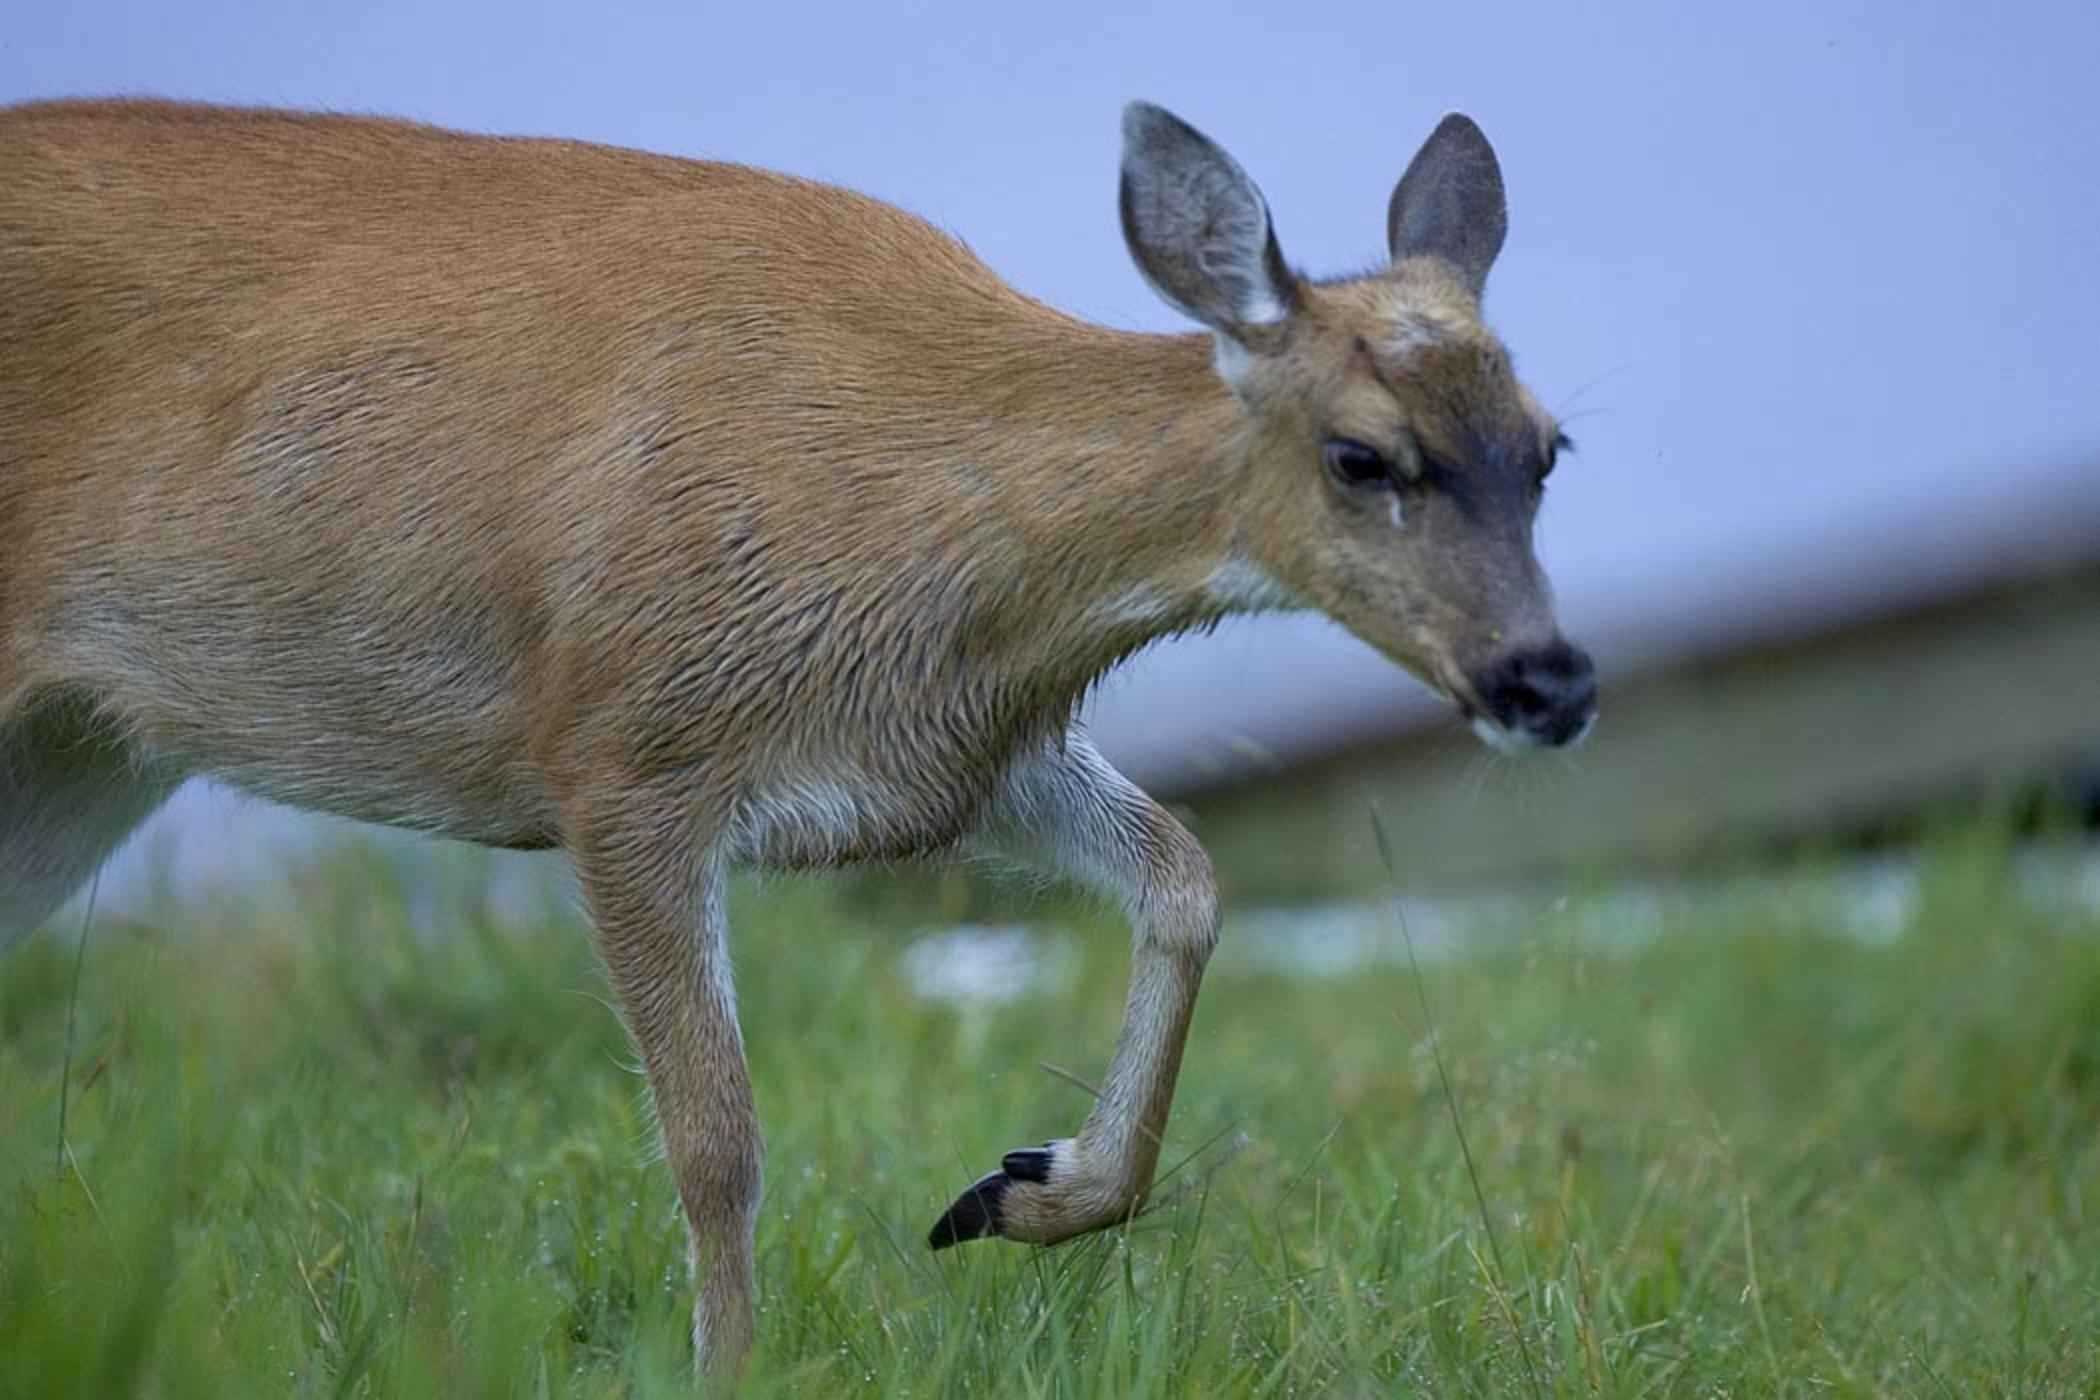
nature, female, wildlife, deer, pasture, grazing, mammal, fauna, kangaroo, doe, close up, face, vertebrate, white tailed deer, pronghorn, musk deer, sitka black tailed deer